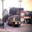
Label: streetcar